Central Hotel attack

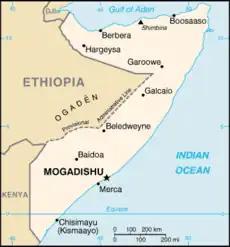
Location of Mogadishu in Somalia

On 20 February 2015, Al-Shabaab militants launched a surprise attack on the Central Hotel in Mogadishu, Somalia, where various Federal Government of Somalia officials had gathered for Friday prayers at the compound's mosque. Between 11 and 25 people were killed, including the suicide bomber, local deputy mayor and two MPs. The Federal Cabinet subsequently announced the formation of a security committee to probe the circumstances surrounding the attack, as well as a ministerial committee to follow up on the situation. Security forces thereafter apprehended a number of suspects, and deployed more police and soldiers onto the city's main roads.